List of highways in Niagara County, New York

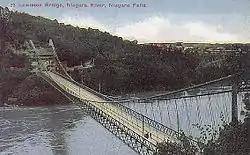
Original Lewiston-Queenston Bridge

NY 18E was a short spur assigned in the 1930s to connect NY 18 (now NY 18F) to the original Queenston–Lewiston Bridge in Lewiston. It was removed in the early 1960s when the original bridge to Queenston was replaced with the modern Lewiston–Queenston Bridge a short distance upstream.